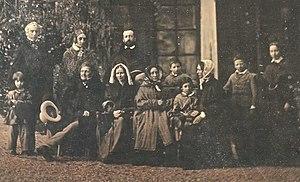
Photo de groupe montrant douze personnes du cercle Eynard-Lullin en 1850
Anna Eynard-Lullin ou Anne Lullin de Châteauvieux, née à Lancy le 26 mai 1793 et morte à Genève le 30 octobre 1868, est une philanthrope genevoise et suisse.